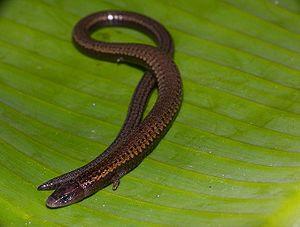
Bachia, unique représentant de la sous-famille des Bachiinae, est un genre de sauriens de la famille des Gymnophthalmidae.
Bachia bicolor est une espèce de sauriens de la famille des Gymnophthalmidae.